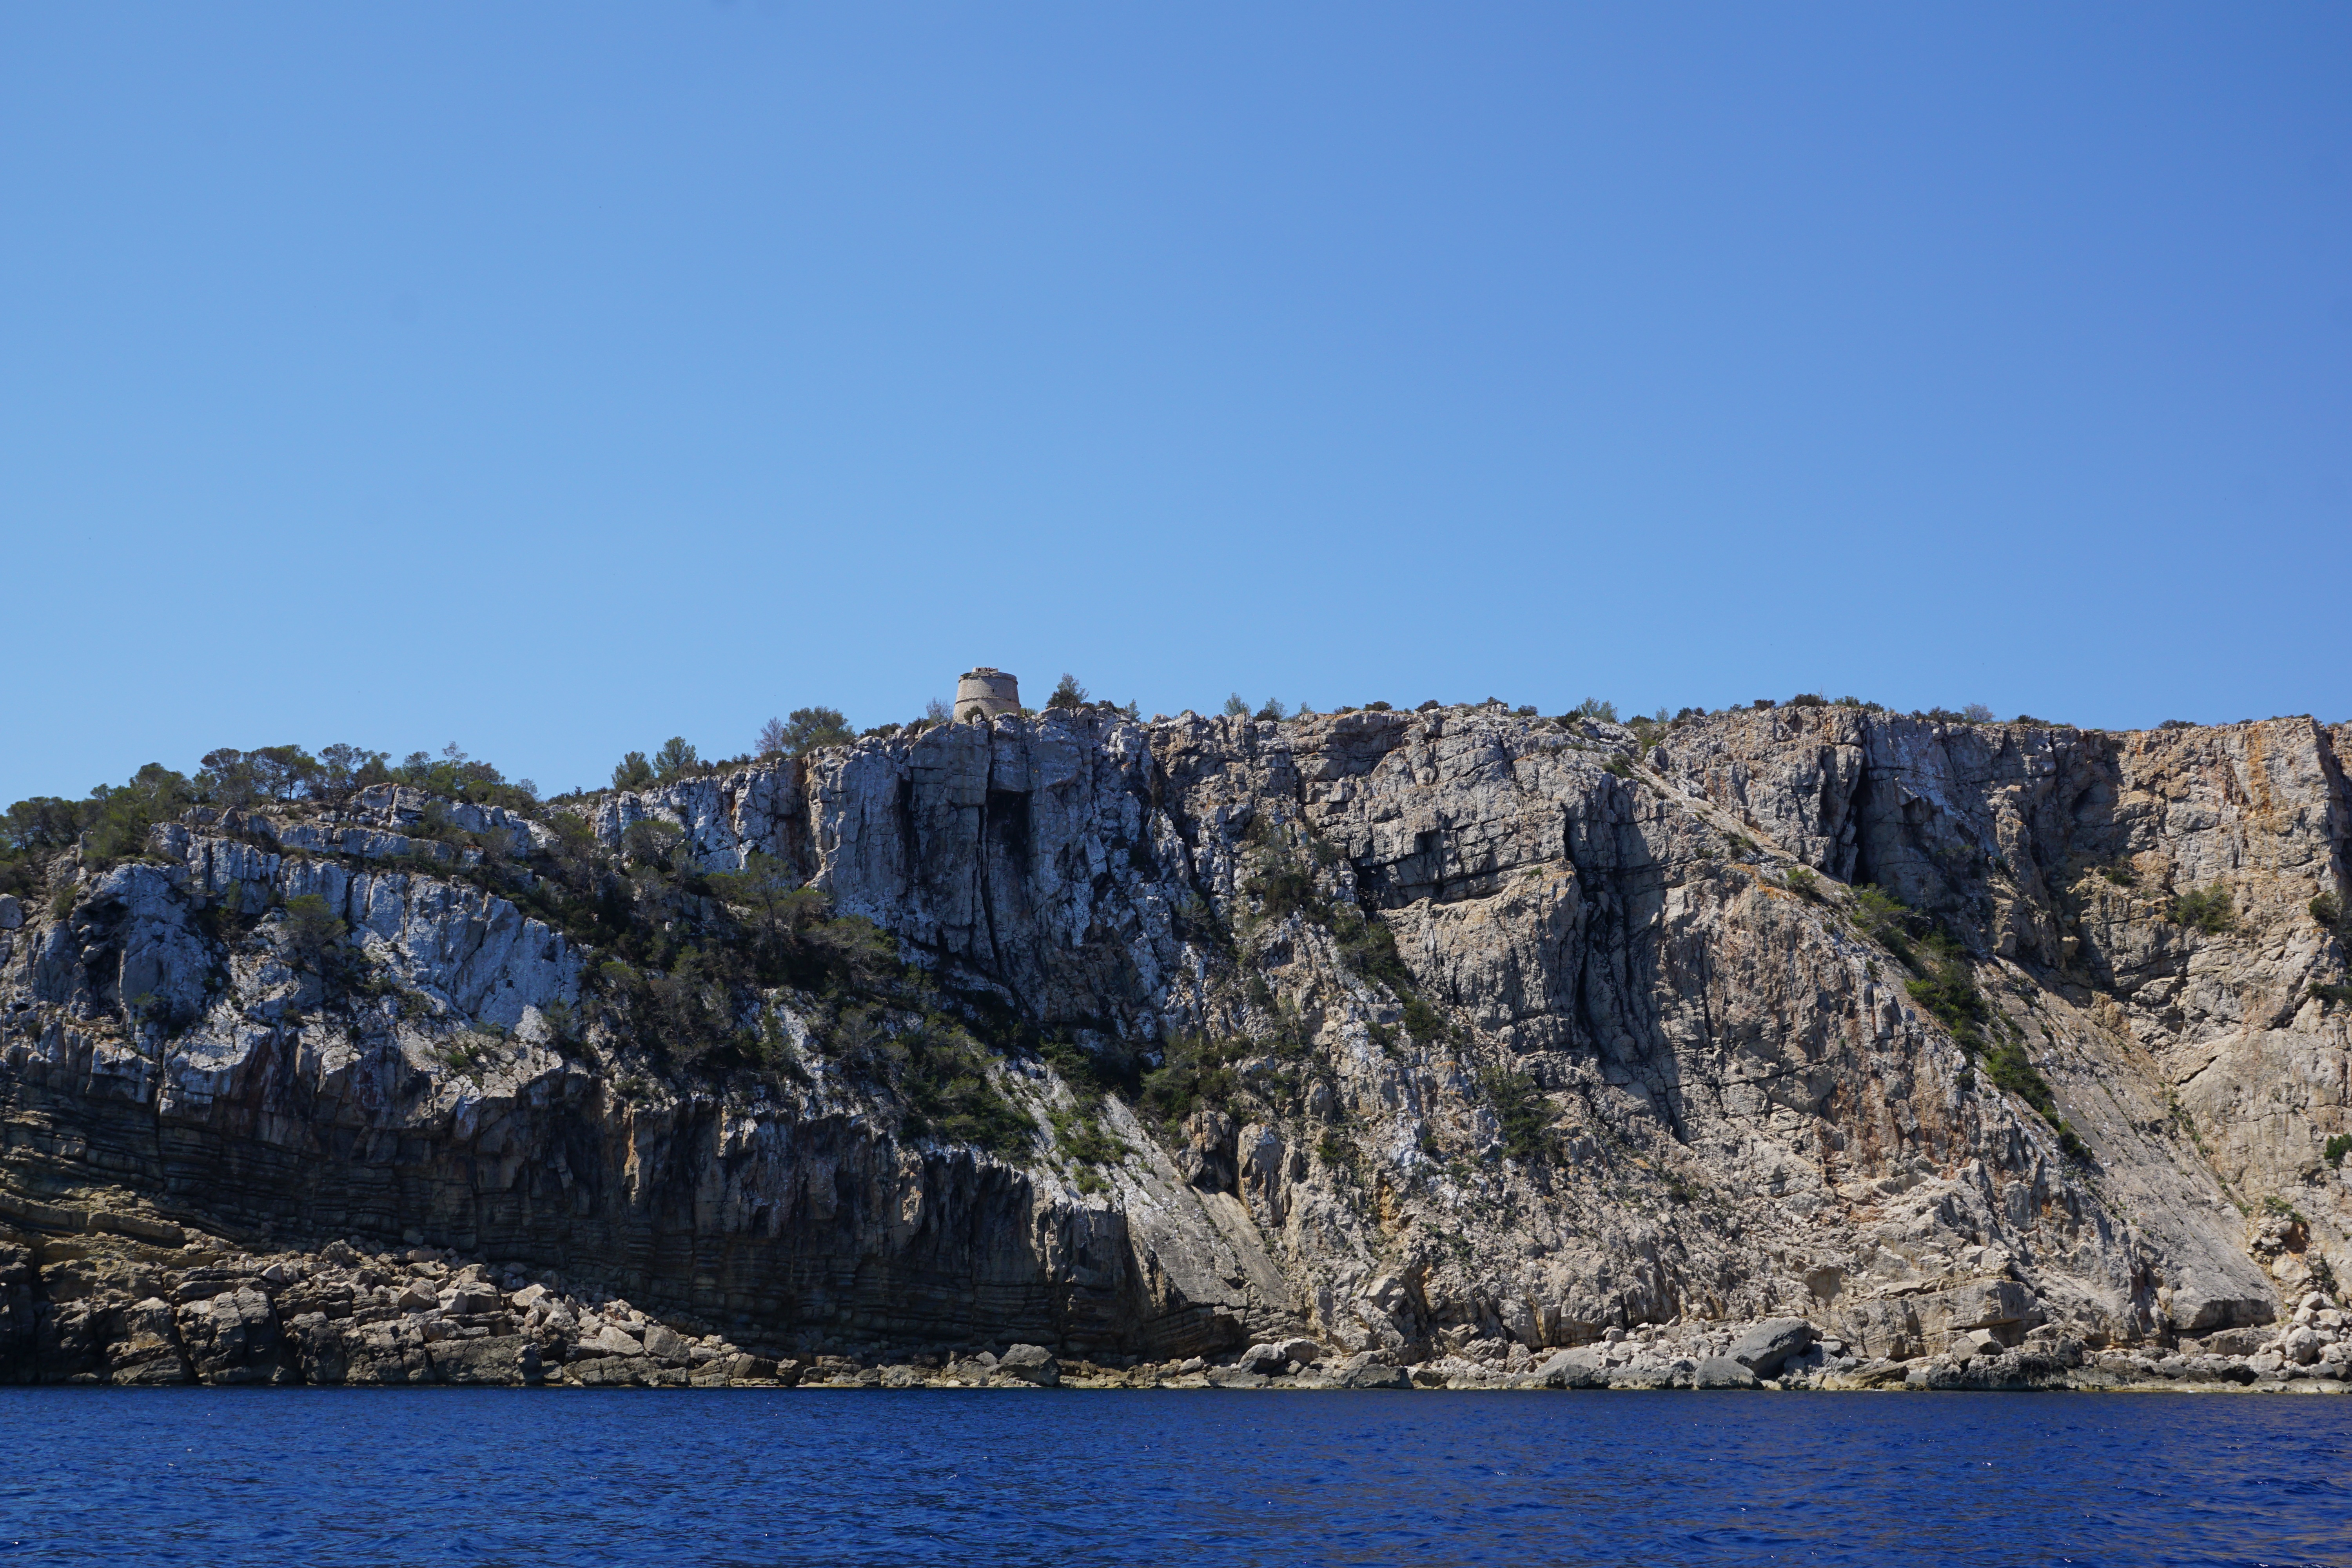
landscape, sea, coast, water, rock, mountain, lake, mountain range, cliff, bay, terrain, body of water, cape, landform, ibiza, geographical feature